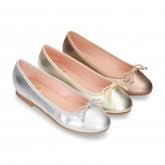
Label: Ballet Flat